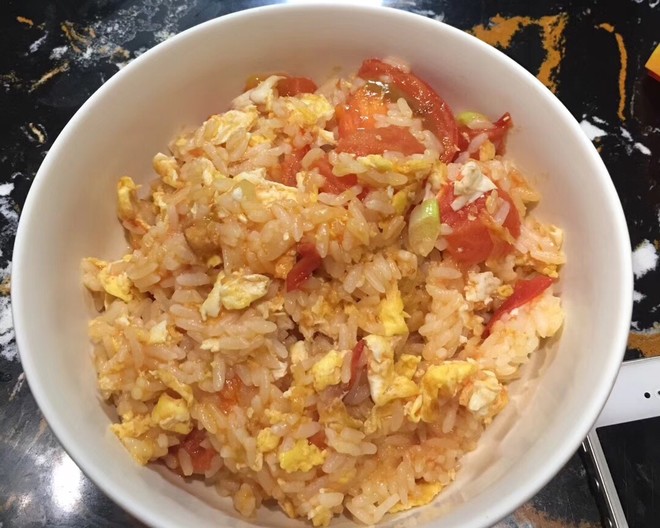
Label: trash